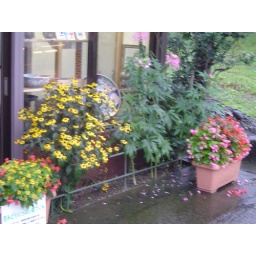
flowers in front of somebody's house, japanese ppl love flowers, almost every house has all kinds of flowers, love them.